Paper clothing

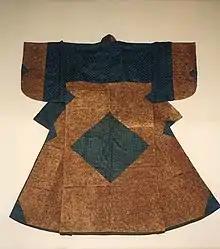
19th-century man's "kamiko" robe, "washi" paper with silk reinforcements. Metropolitan Museum, 1999.247.12

Paper clothing has a long history in China, predating the use of paper for writing purposes. The creation of the earliest form of modern paper is usually credited to Cai Lun (d.121 CE), a court official who lived during the Han dynasty. From the second century CE, the Chinese wore paper garments as protection against the cold, which were prized for their warmth and softness. Paper clothing is mentioned in records dating to the Wei dynasty (220-266), Jin dynasty (266-420) and Northern and Southern dynasties (420-589). Archaeological excavations in China have uncovered paper hats, shoes, and belts dating back to 418 CE. By the sixth century CE, the Chinese were using washi (mulberry paper made using ground bark, linen and hemp fibre) to make clothing. Paper-making technology was also applied to the manufacture of thick coats and military armour from a thicker, more cardboard-like material.